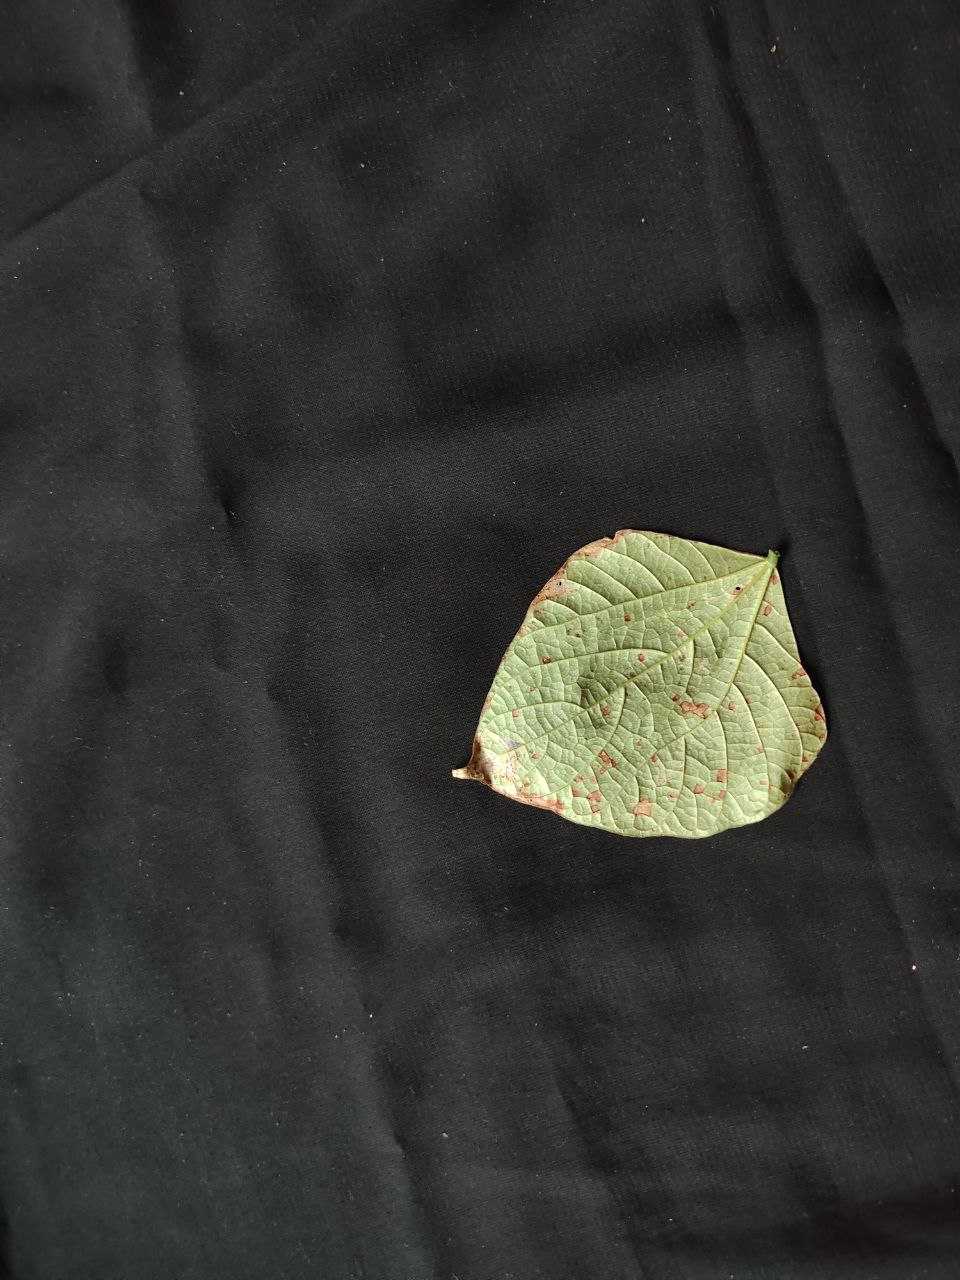
Crop: bean
Leaf condition: Rust